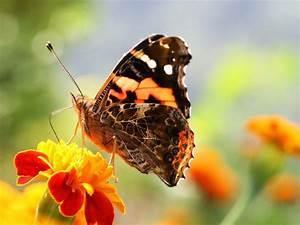
butterfly